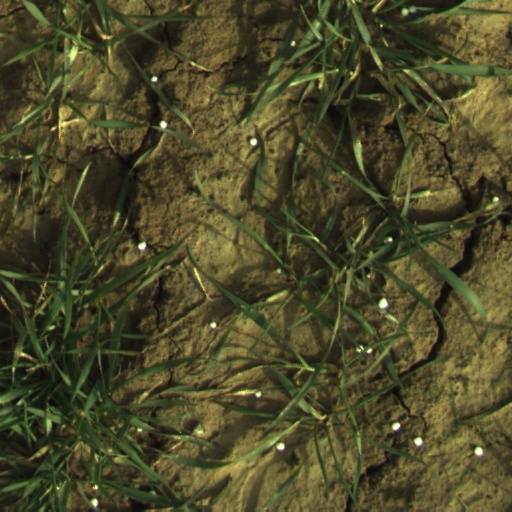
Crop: wheat